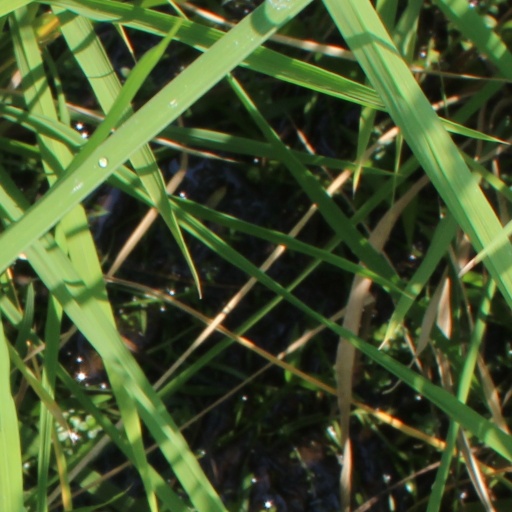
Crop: rice